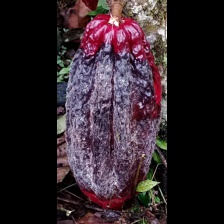
Label: phytophthora